The Waning Sex

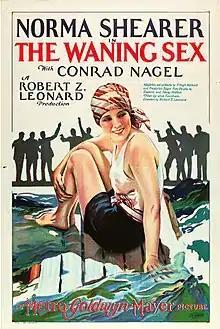
Film poster

The Waning Sex is a 1926 American silent romantic comedy film directed by Robert Z. Leonard. Based on the 1923 play of the same name by Fanny and Frederic Hatton, the film starred Norma Shearer and Conrad Nagel.